Joint Helicopter Support Squadron

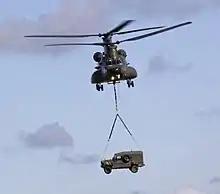
A Royal Air Force Chinook carrying a British Army Land Rover as an under slung load.

Following the introduction of the Boeing Chinook HC.1, the unit was formed in July 1982 during the Falklands War as the Joint Helicopter Support Unit (JHSU). Personnel were drawn from the Royal Corps of Transport and Royal Army Ordnance Corps (both now amalgamated into the Royal Logistic Corps) plus the Royal Corps of Signals and the Royal Air Force. After the war the unit was officially formed at RAF Odiham in Hampshire and RAF Gütersloh in Germany.